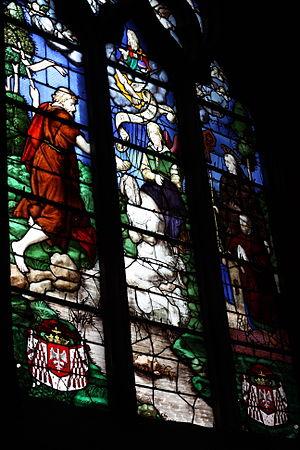
La collégiale Saint-Martin de Montmorency est une église de style gothique flamboyant du XVIᵉ siècle située dans le Val-d'Oise, en région Île-de-France. Bâtie sur un éperon rocheux et précédée d'une terrasse, elle domine la vallée de Montmorency. Remarquable pour son unicité architecturale avec une sobriété et harmonie correspondant à son premier rôle de lieu de sépulture de la maison de Montmorency, la collégiale est surtout réputée pour son exceptionnelle série de quatorze vitraux de la Renaissance, qui se distingue même sur le plan national. Depuis 1631, soit un an avant l'exécution du dernier connétable Henri II de Montmorency, elle sert également d'église paroissiale, et se concentre sur ce rôle unique après la Révolution française. Tout comme l'église Saint-François, l'ancienne collégiale accueille les fidèles catholiques de Montmorency et relève du diocèse de Pontoise. En 2010, son curé est le père Kurowski.